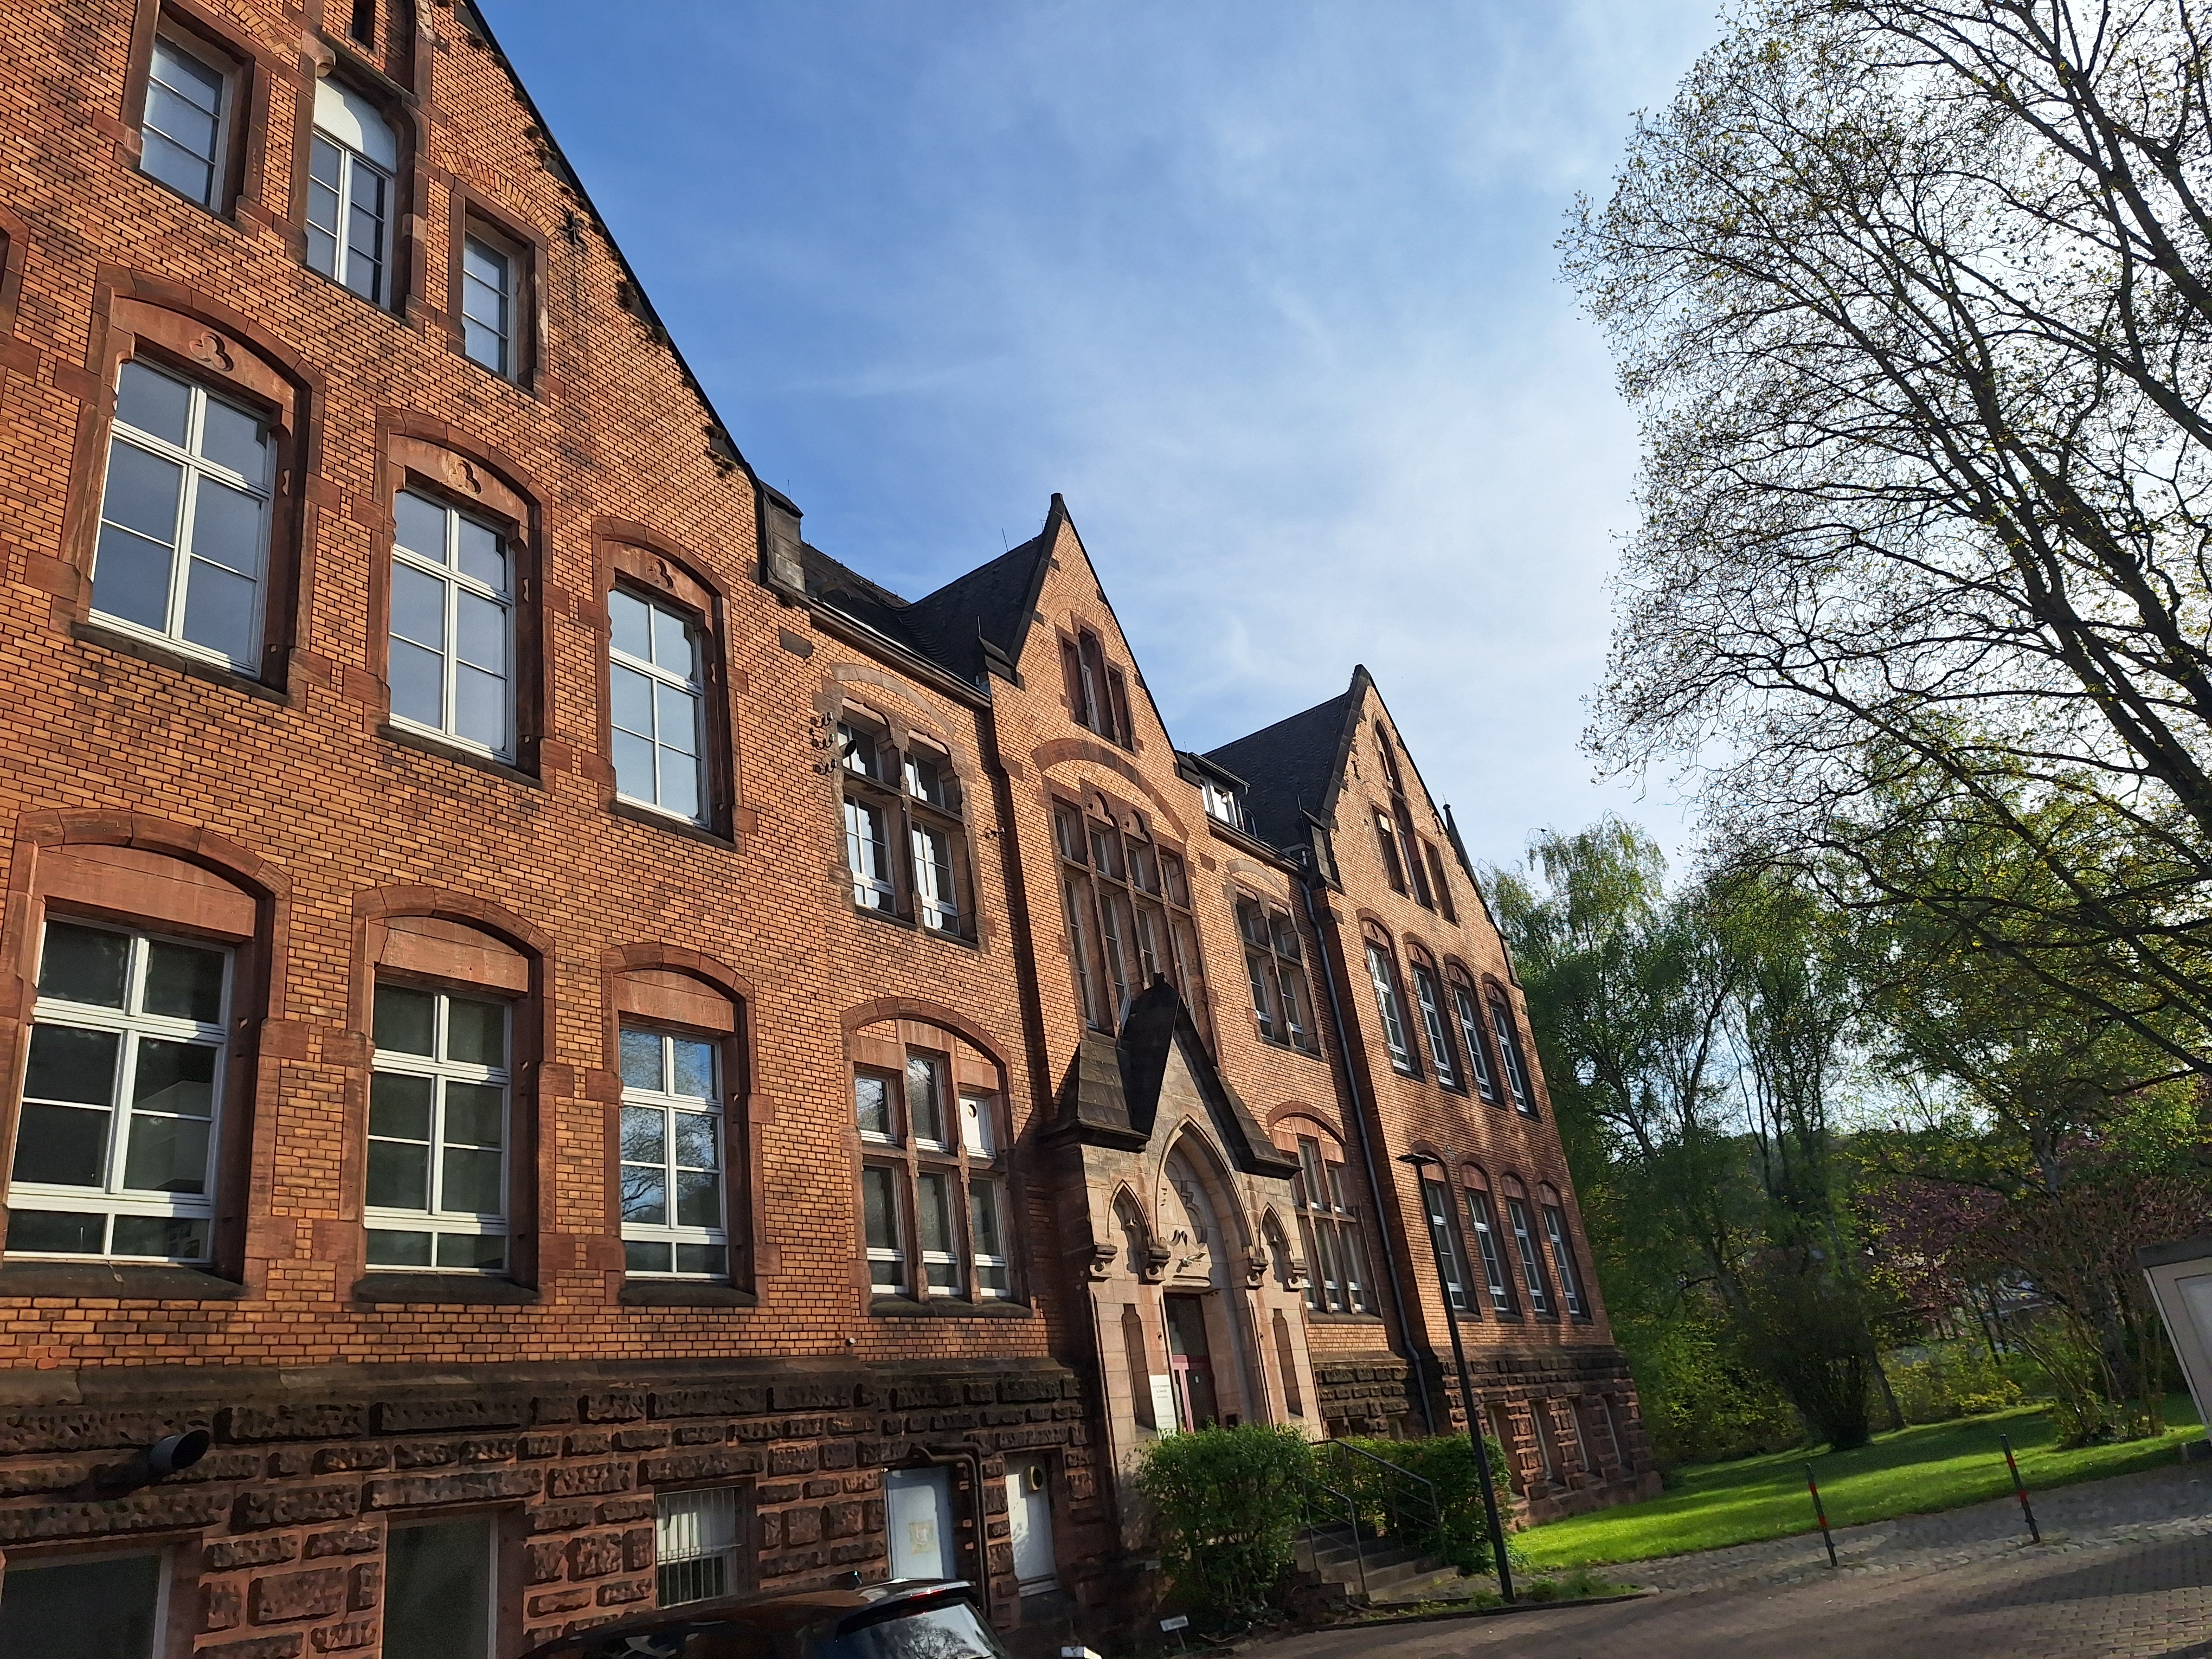
Building: Robert-Koch-Straße 6